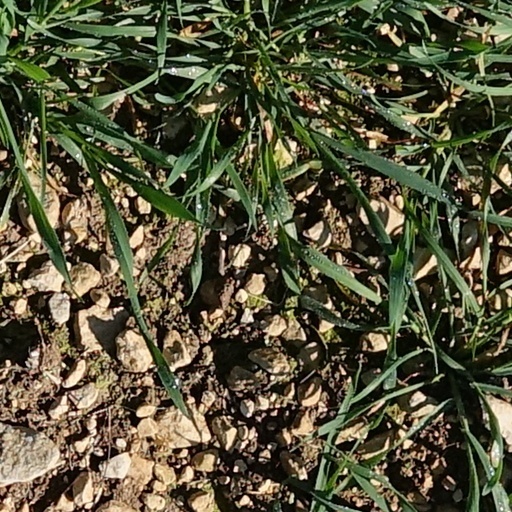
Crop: wheat